Sam Lacey

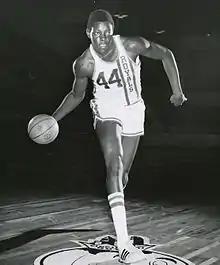
Lacey in 1971

Samuel Lacey (March 28, 1948 – March 14, 2014) was an American basketball player. He spent the majority of his career with the Royals/Kings franchise. Lacey was selected as an all-star while playing for the Kings in 1975, and eventually had his number 44 retired by them.